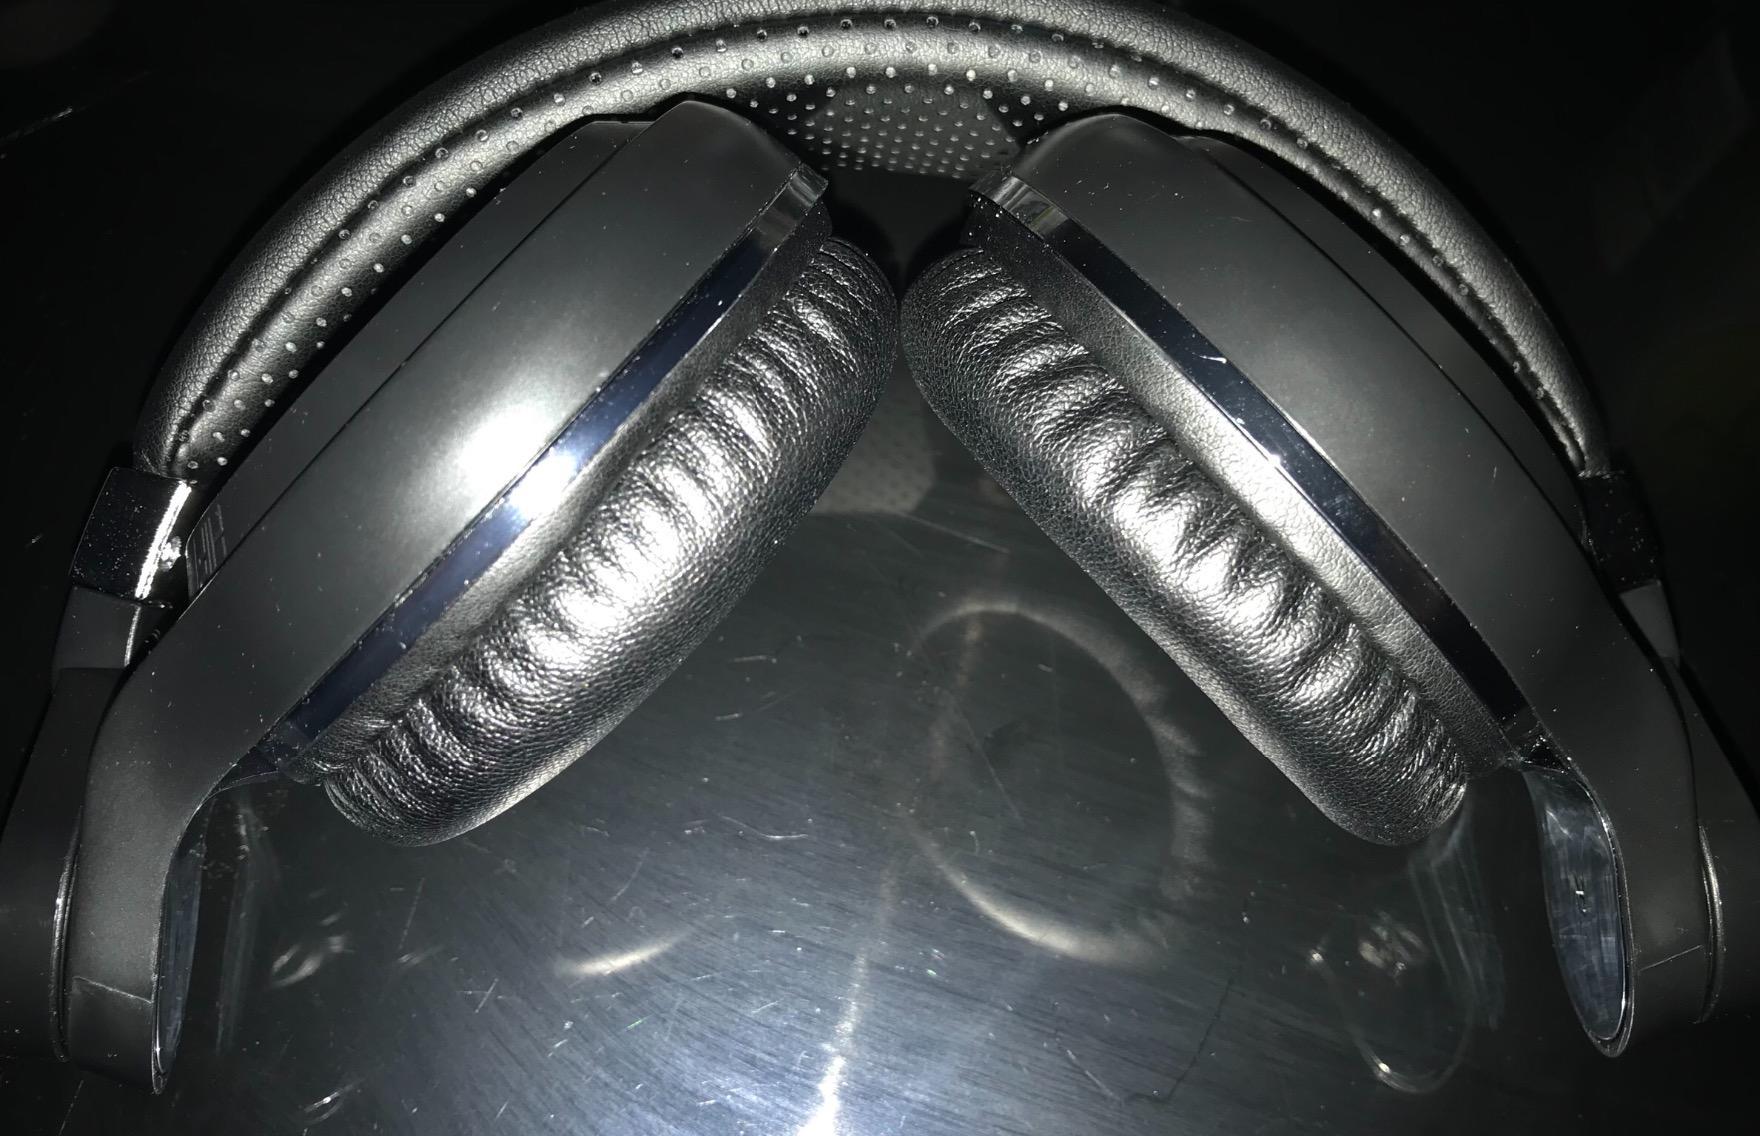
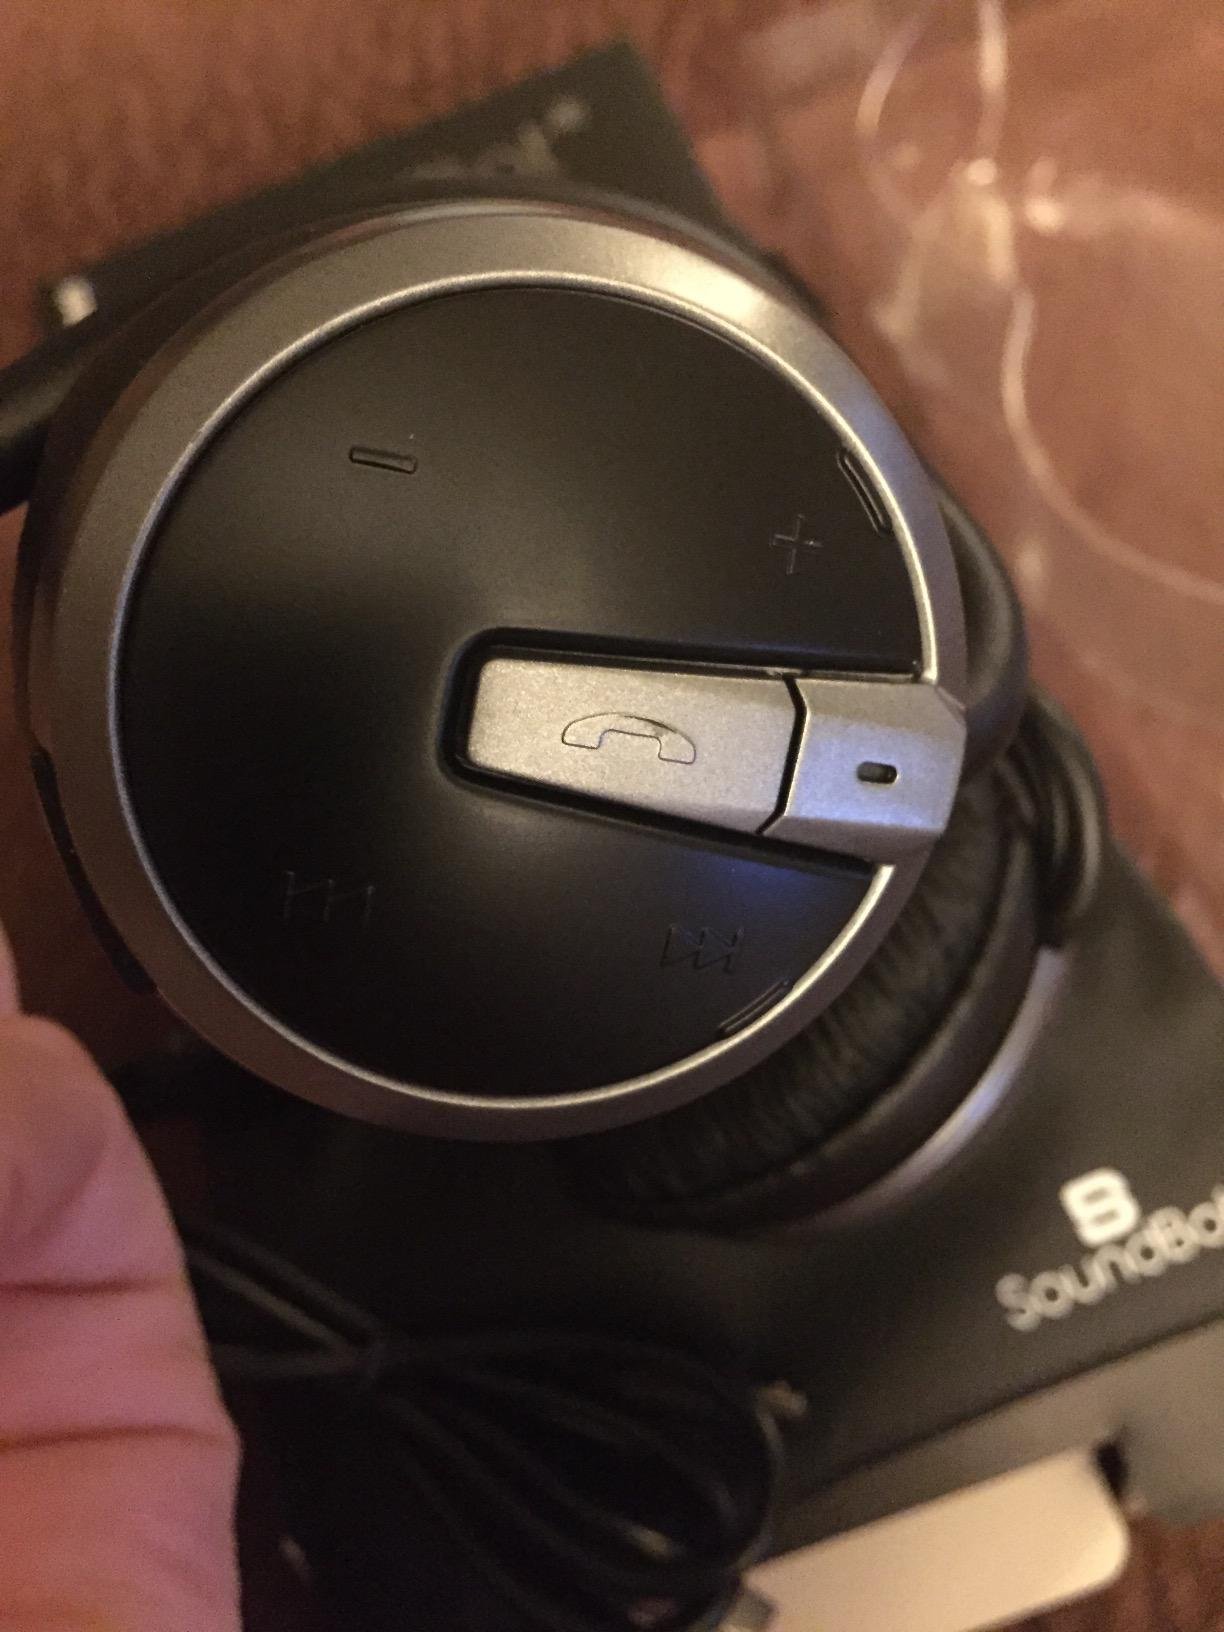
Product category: headphones
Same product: no